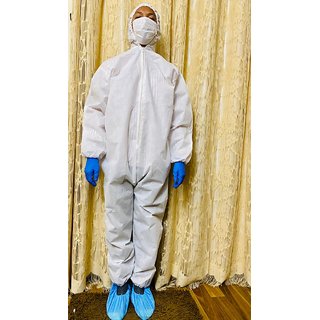
Objects detected:
Mask
Gloves
Gloves
Coverall